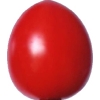
Label: tomato_cherry_red